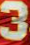
Number: 3